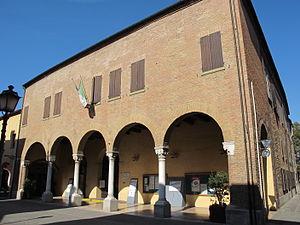
Rubiera est une commune italienne de la province de Reggio d'Émilie dans la région Émilie-Romagne en Italie.